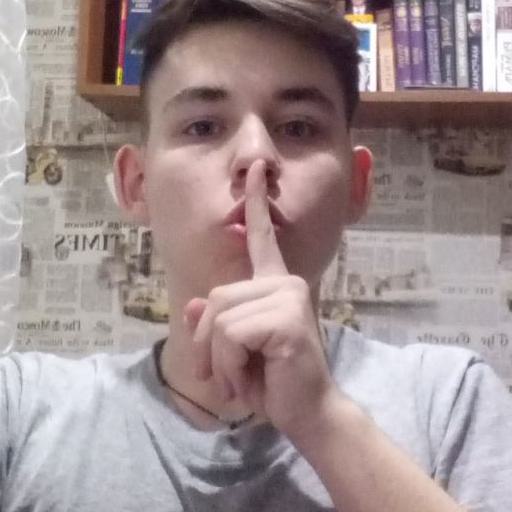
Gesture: mute